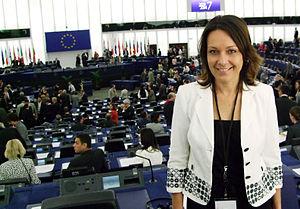
Sylvie Guillaume, députée socialiste française au Parlement européen